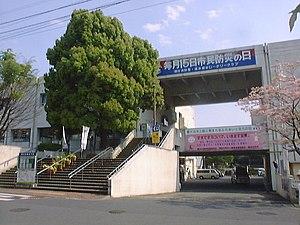
Seya est l'un des 18 arrondissements de la ville de Yokohama au Japon. Il est situé à l'ouest de la ville.